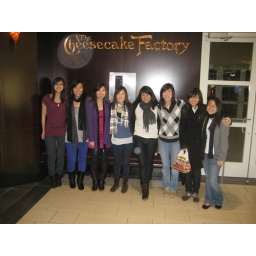
taken by that awkward azn boy &amp;amp; girl